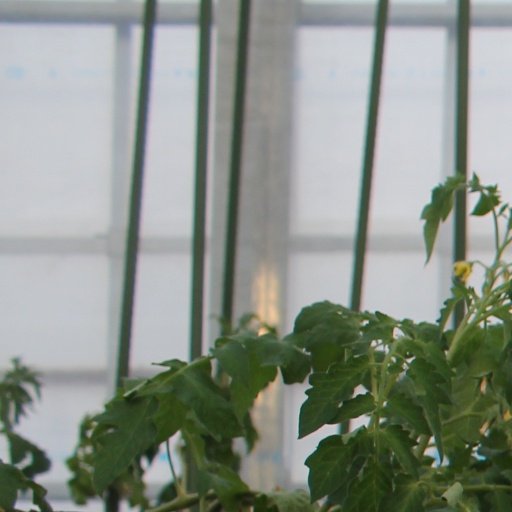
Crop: tomato